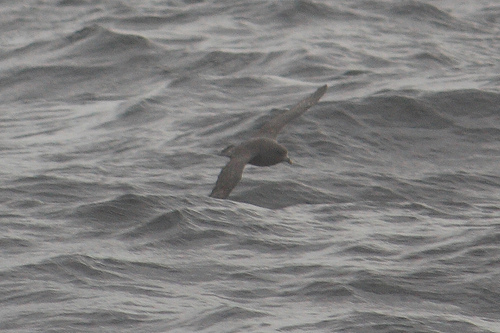
medium sized all gray bird with a large wing span.
a dark bird with a stained tip beak and wings spanned to soarthe black bird has black coverts and abdomen as well as grey bill.
a bird with all gray plumage and a small downward pointed triangular bill.
this bird is black in color with a black beak, and black eye rings.
this particular bird has a gray body and gray wings and rump
this particular bird has an all gray body and a long wingspan
this bird is a medium sized bird and is sheathed in darker tones such as blacks and browns covering it's entire body.
this bird has wings that are black and has a thick bill
this bird has a all grey body color and a small point bill
Species: Northern Fulmar